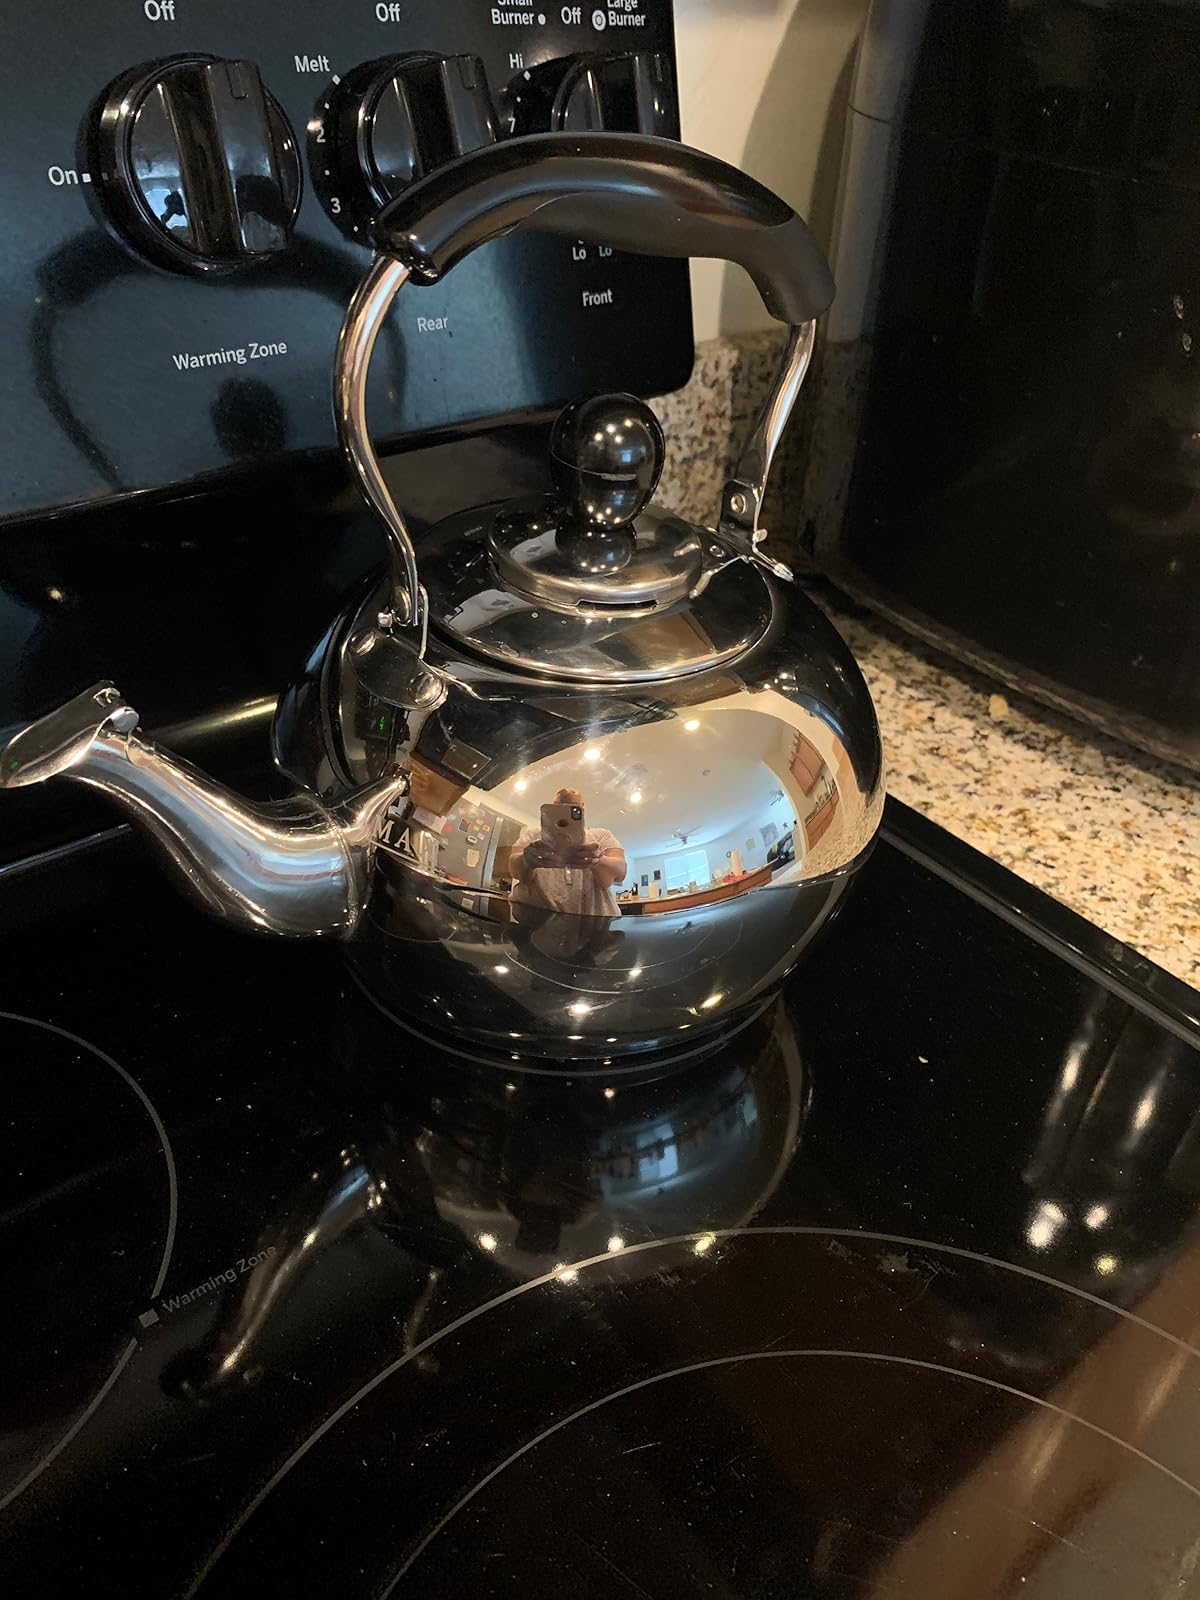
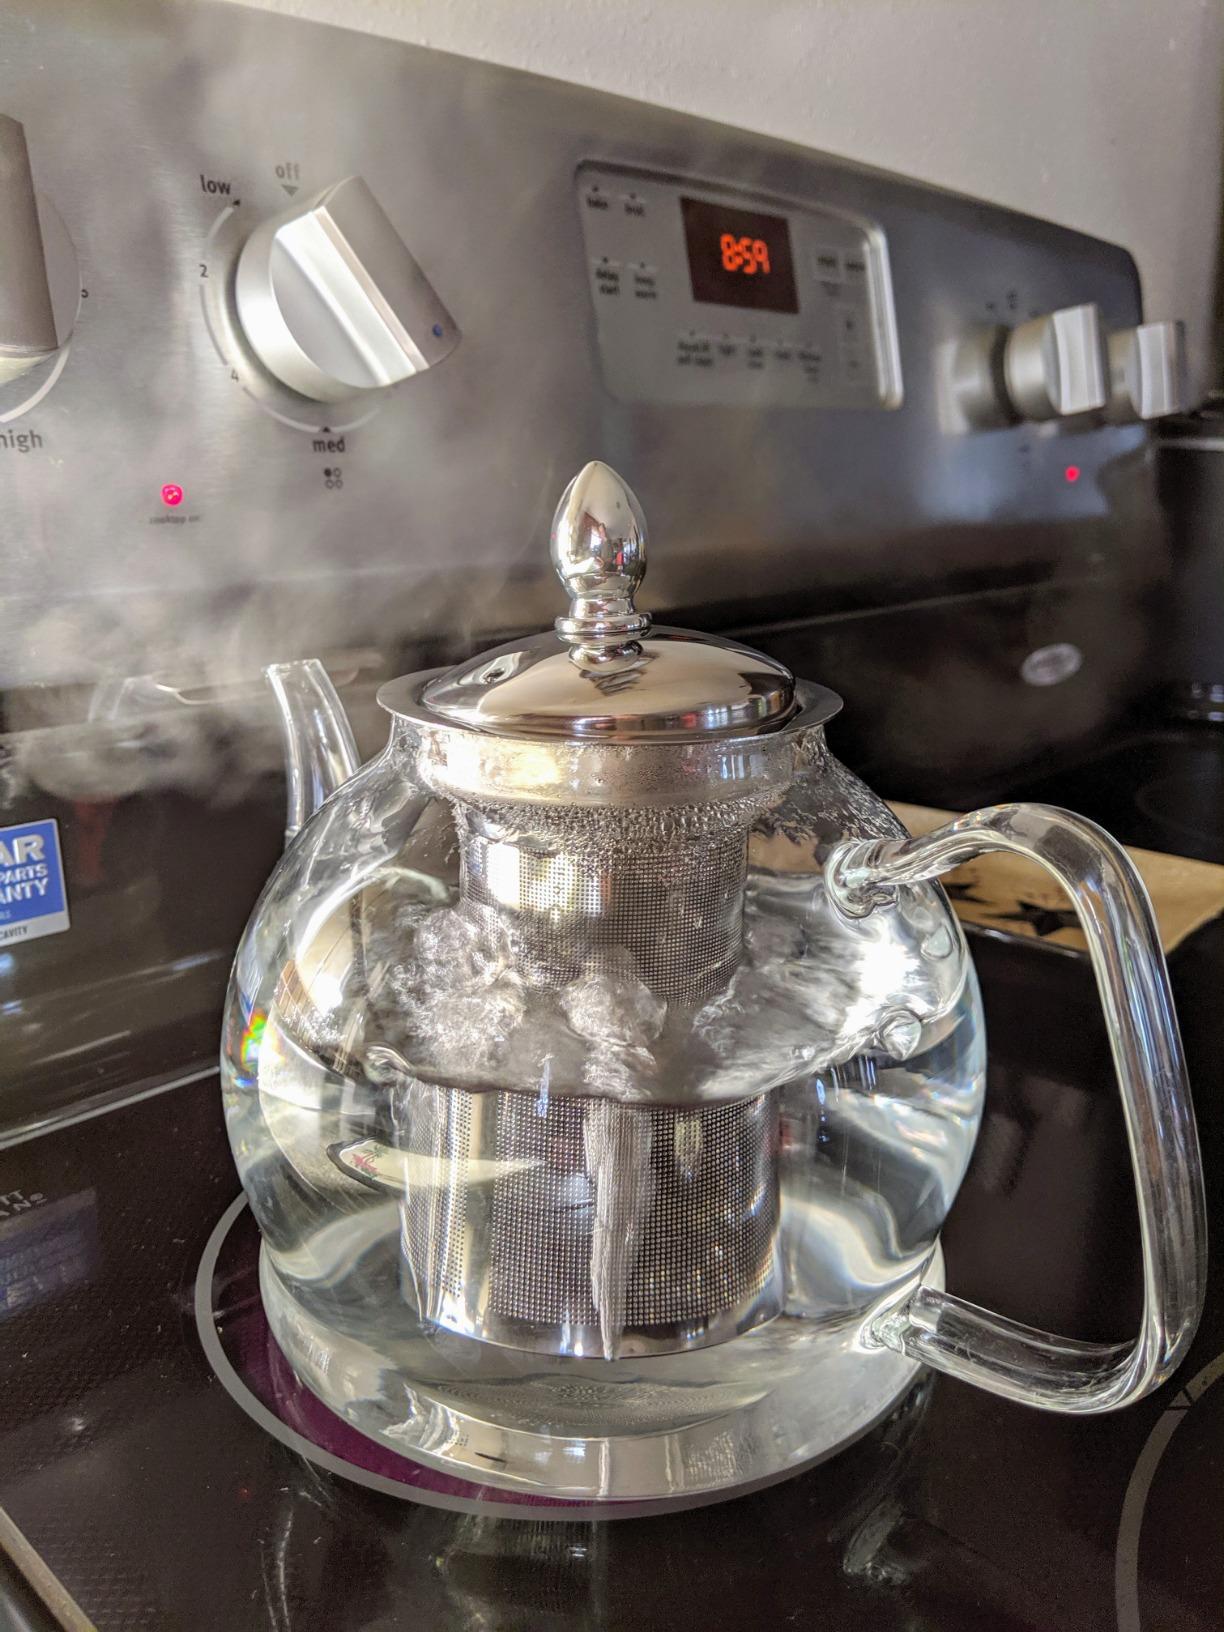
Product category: items_kettle
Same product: no